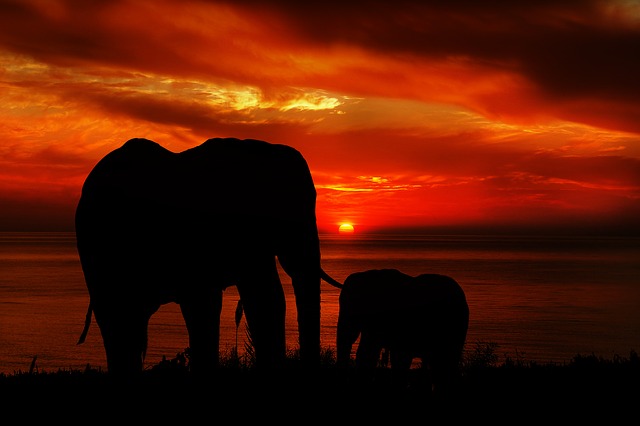
Label: elephant